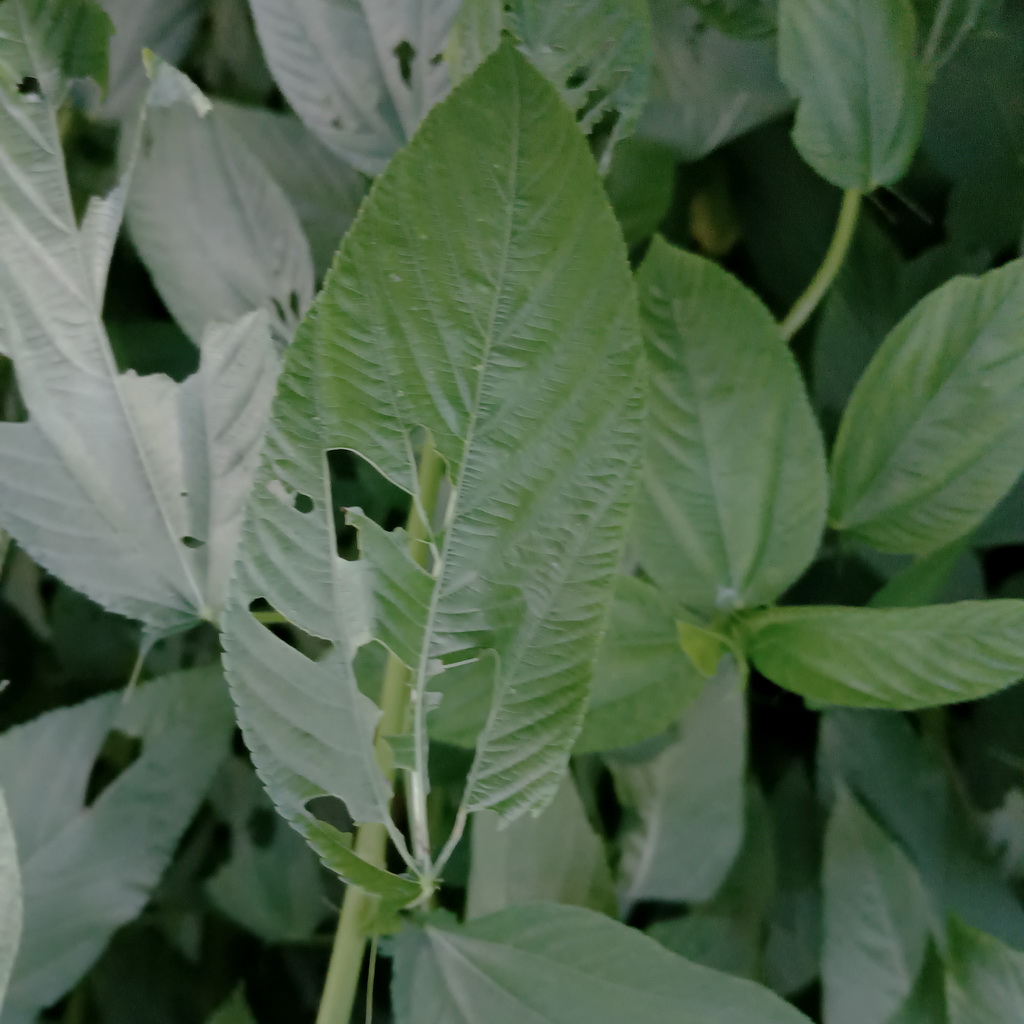
Label: Holed